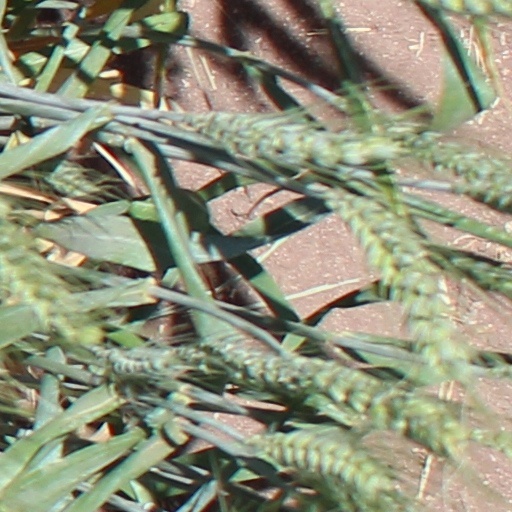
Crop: wheat